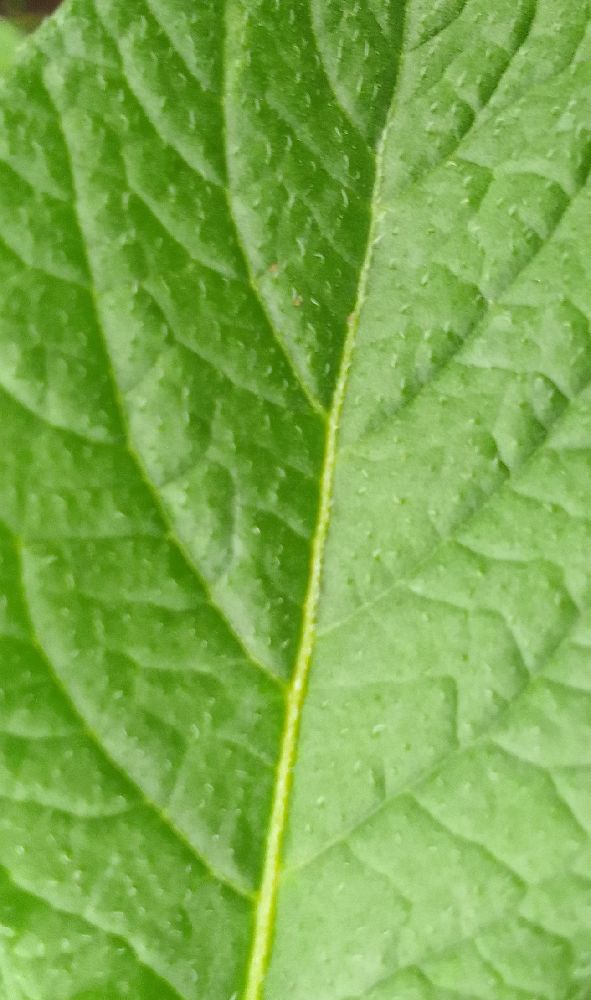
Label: Healthy